Color histogram

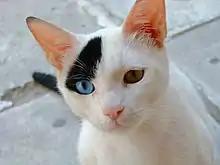
A picture of a cat

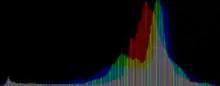
A color histogram of the picture above with the x-axis being RGB and the y-axis being the frequency

We can examine clips (spikes on either the black or white side of the scale) in each of the 3 RGB color histograms. If we find one or more clipping on a channel of the 3 RGB channels, then this would result in a loss of detail for that color.